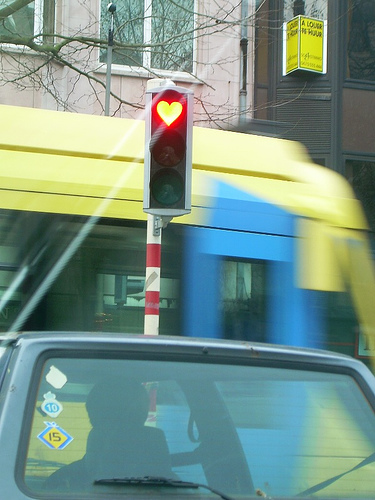
A heart shaped traffic light turns yellow as a bus speeds by.